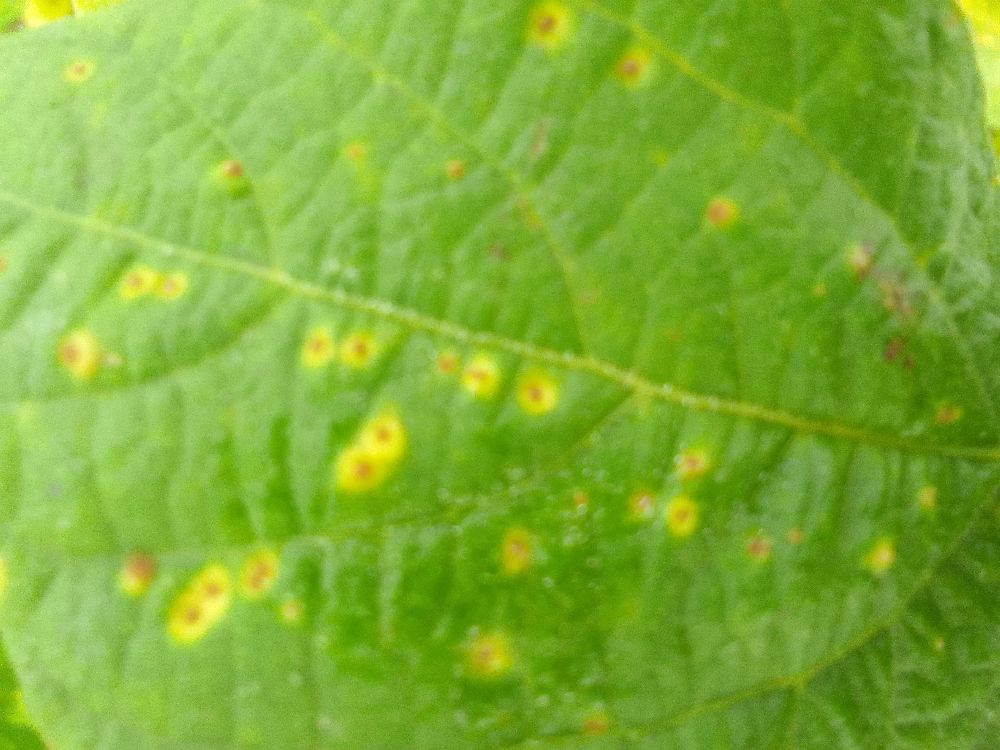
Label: rust